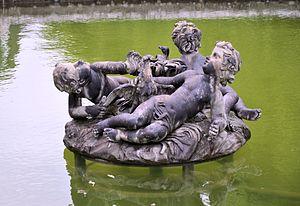
Petit Trianon - Groupe d'enfants d'un bassin du Jardin français
Le Pavillon français est une fabrique de jardin construite pour Louis XV et Madame de Pompadour par Ange-Jacques Gabriel au sein du Jardin français du Petit Trianon, dans le parc du château de Versailles.